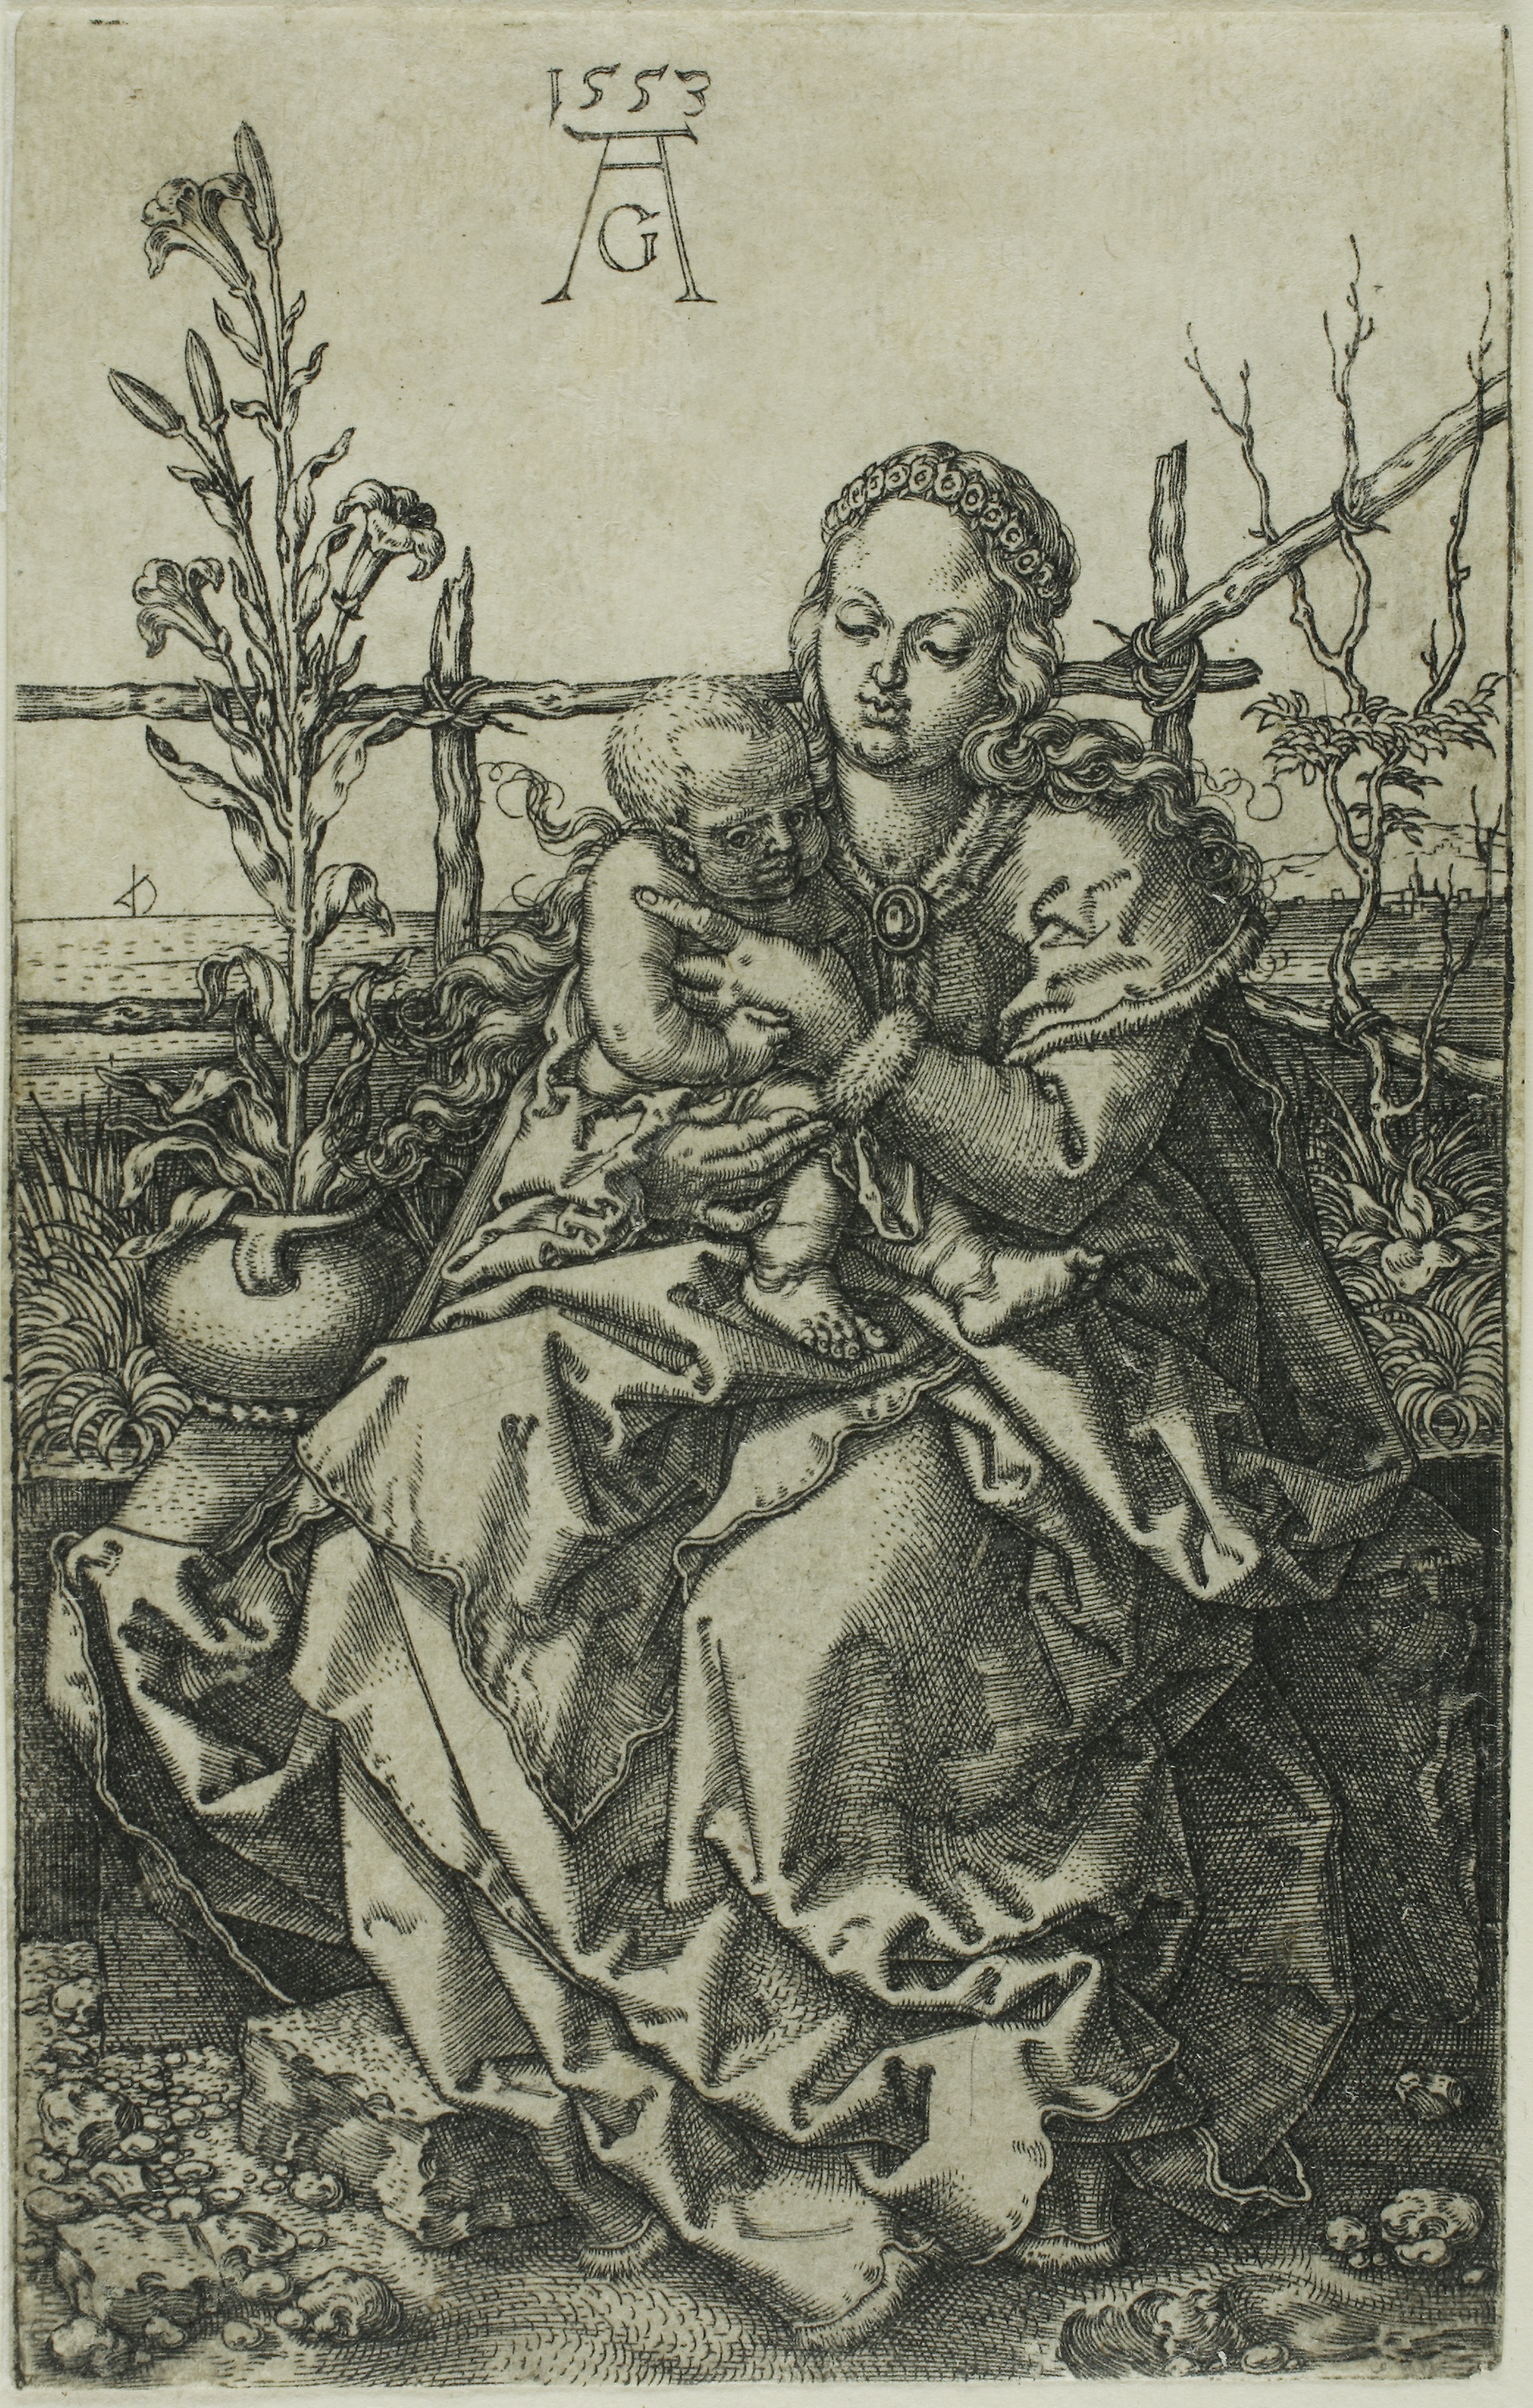
history, art, tree, black and white, plant, illustration, visual arts